2017 Masters Tournament

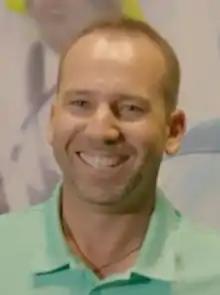
Sergio García won his first Masters title

The sudden-death playoff began at the par four 18th; Rose's drive found the trees and he was forced to chip out. García's drive was in the fairway and he hit his approach to , while Rose was away for par. Rose missed the putt, giving García two putts to win the championship, but he converted the birdie to win his first major championship. The win came in García's 19th Masters appearance and 74th major, the most by any player before their first title.